Kerns, Switzerland

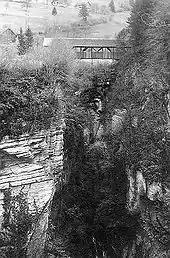
"Hohe Brücke" (High Bridge) near Kerns, picture from 1893

The main sights of Kerns are: chapel "St. Niklausen", an old bridge ("Hohe Brücke"), and the pilgrimage church "Melchtal". The ski area and mountain resort Melchsee-Frutt with the lake Melchsee is also part of the municipality of Kerns. The reservoir Tannensee is located above the village, at .